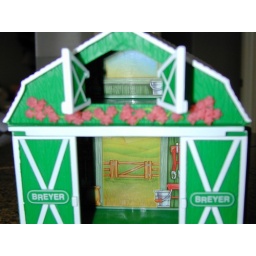
Decided to add some flowering vines below the window , it's a little girl's birthday cake after all.